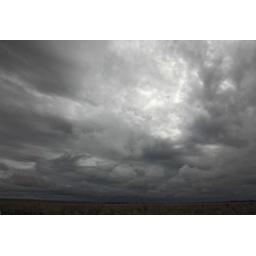
Storm clouds cross the flinthills in Kansas.